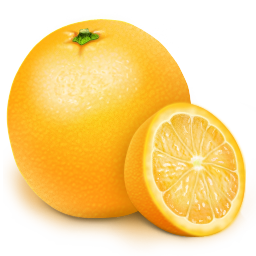
Label: Orange